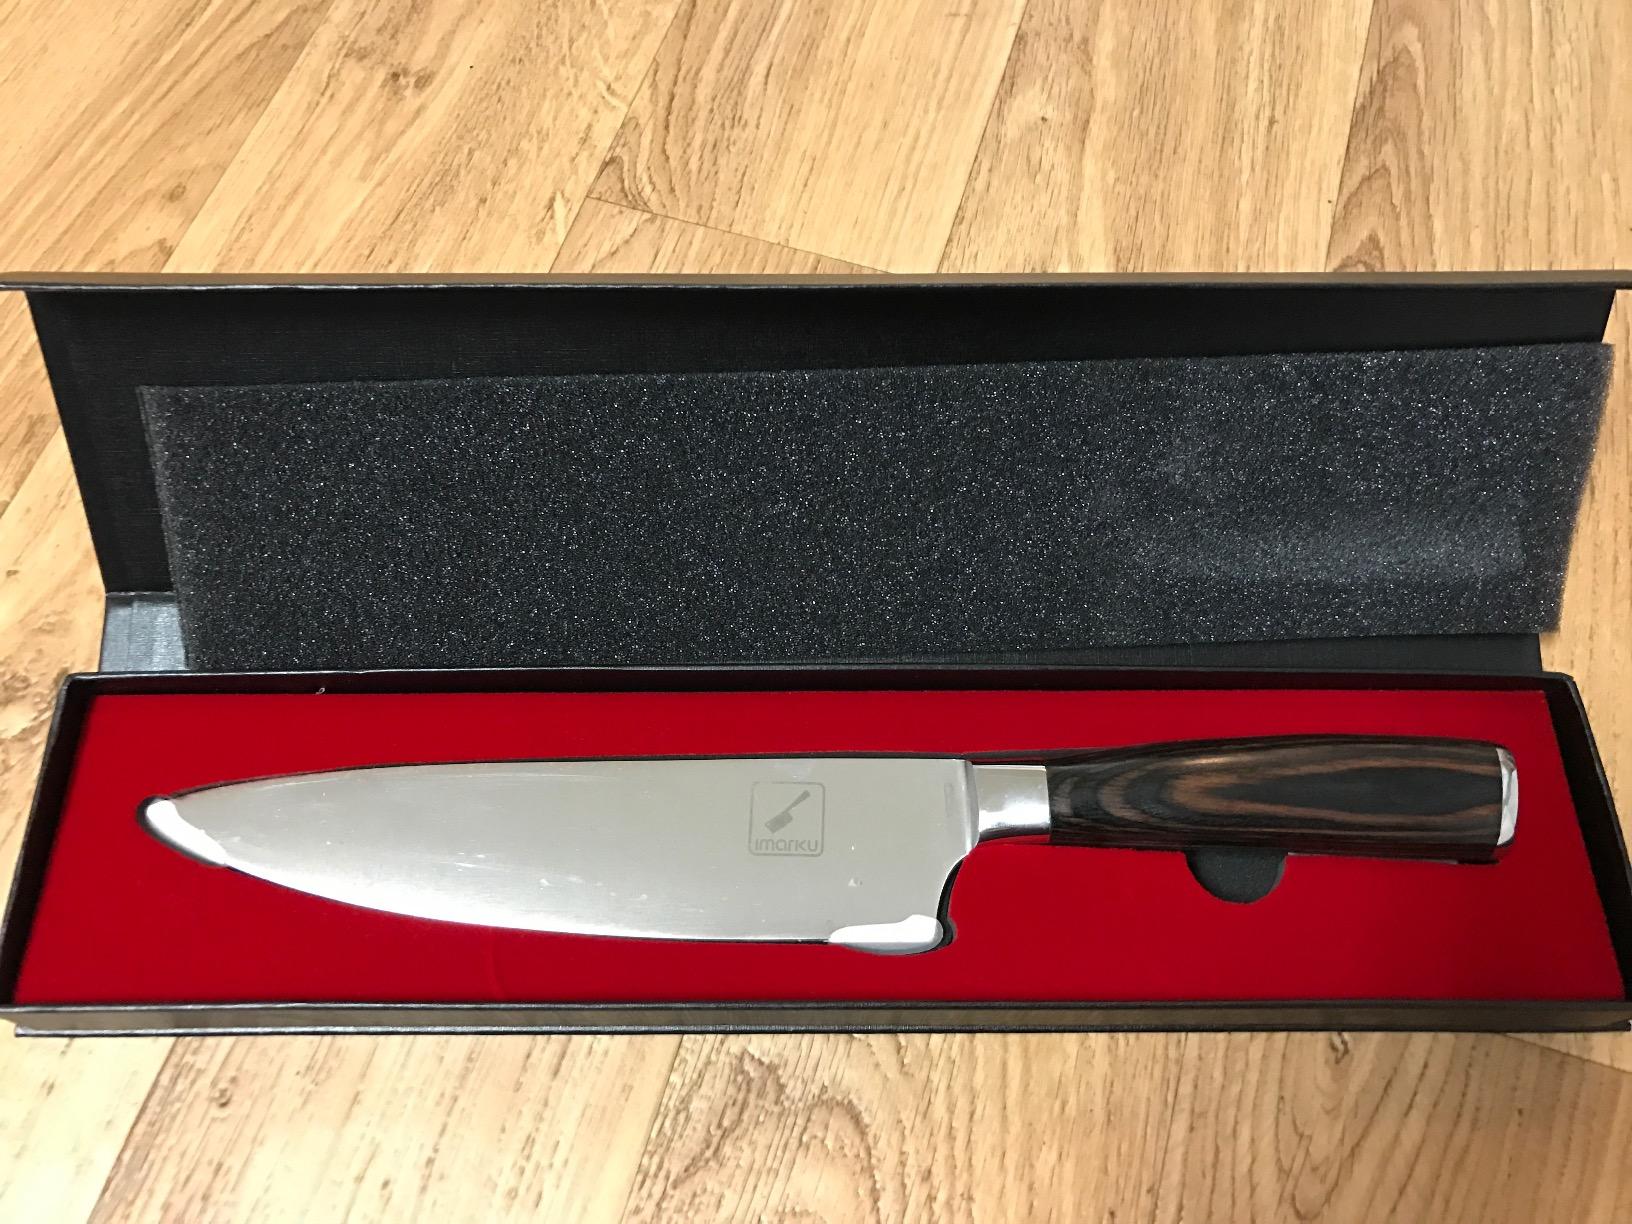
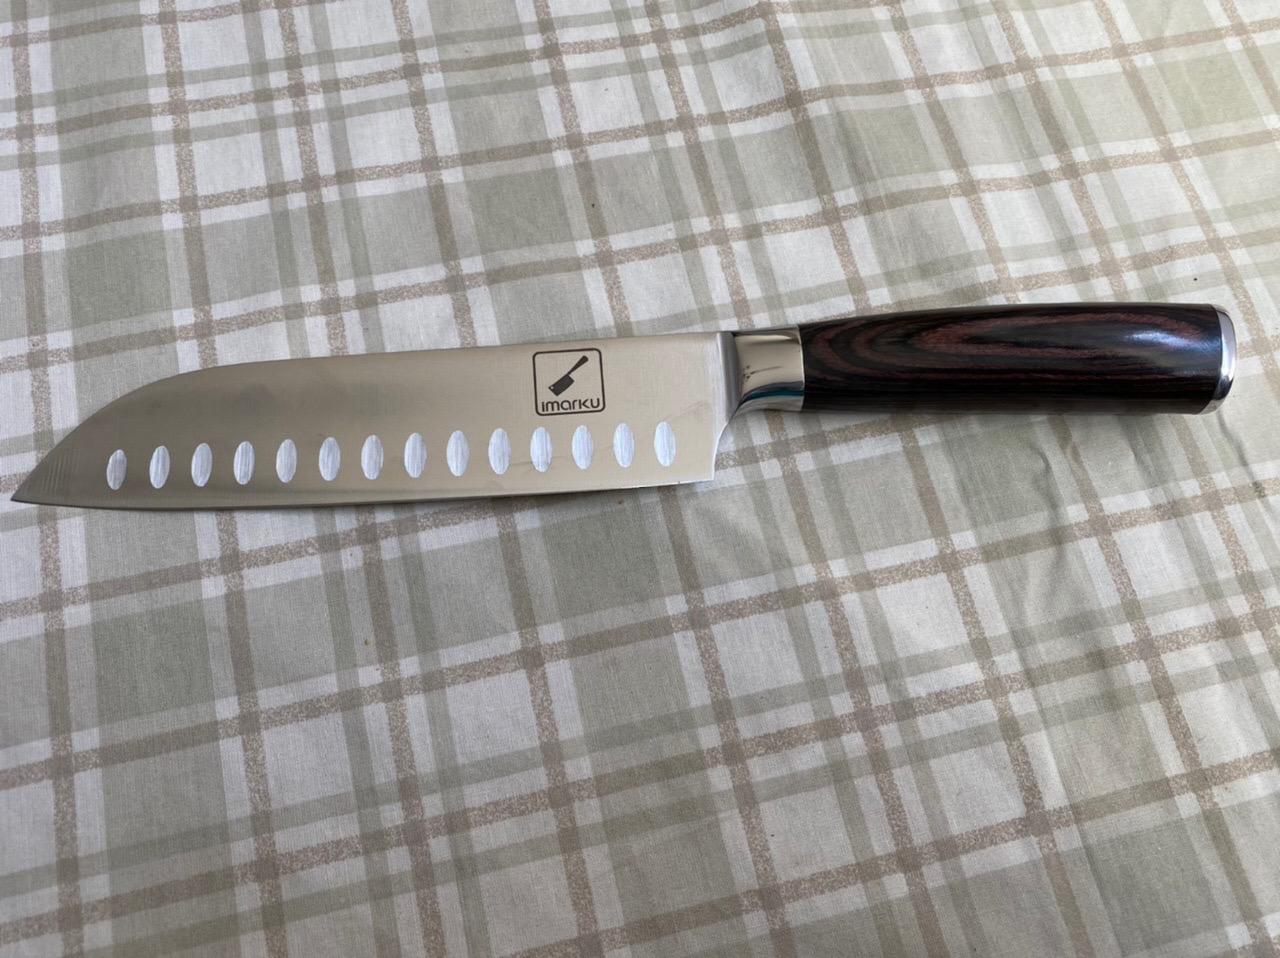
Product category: items_knife
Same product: no